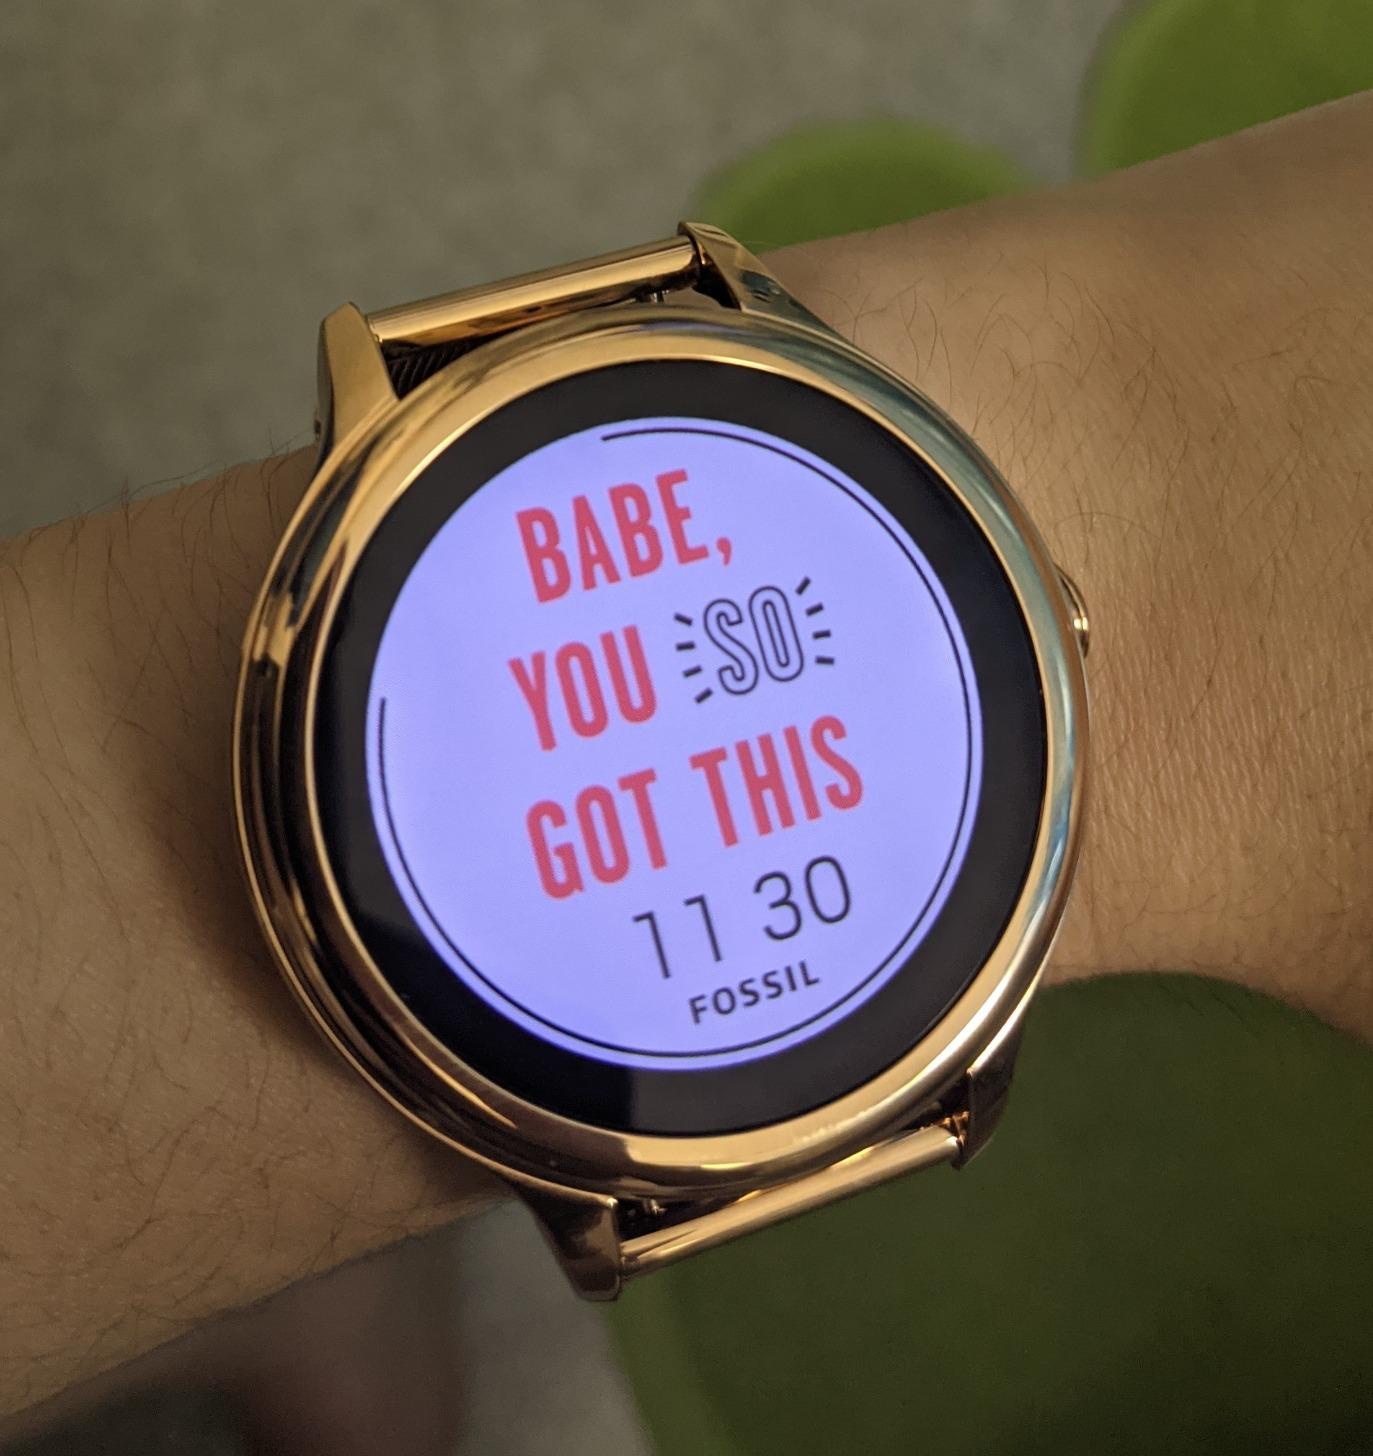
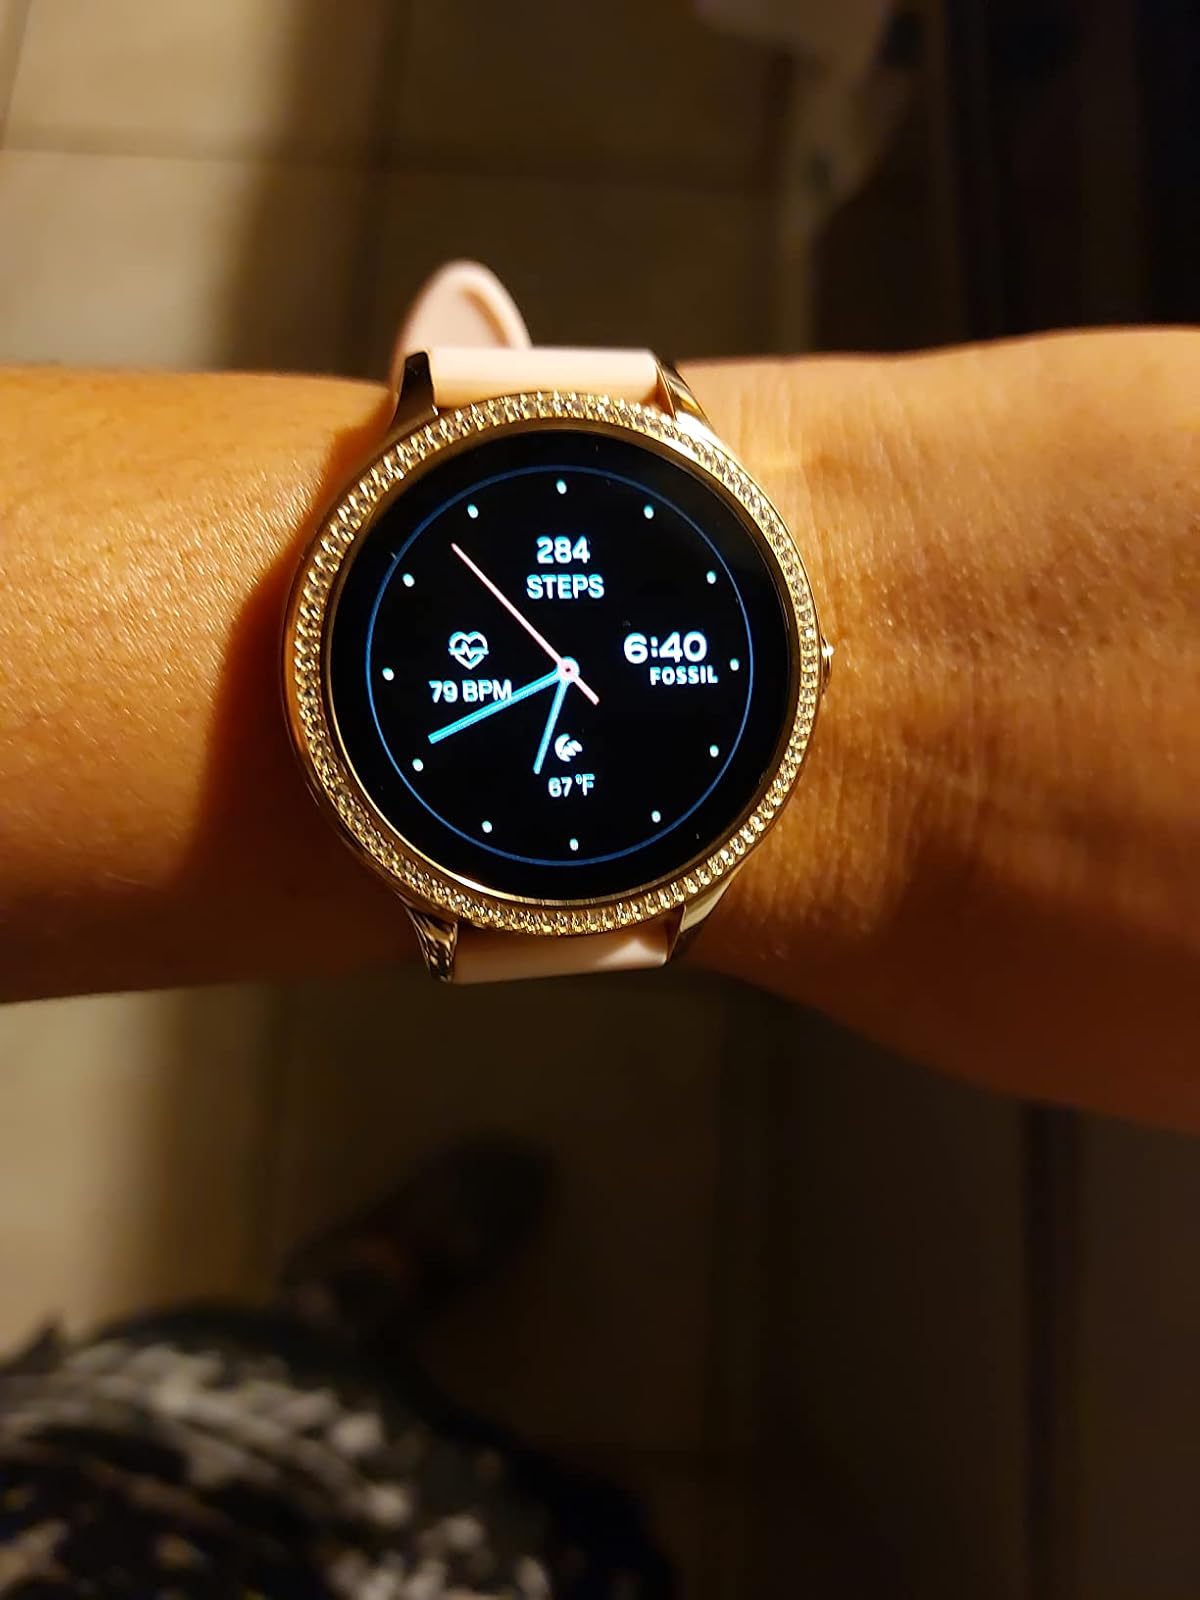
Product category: smartwatch
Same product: no